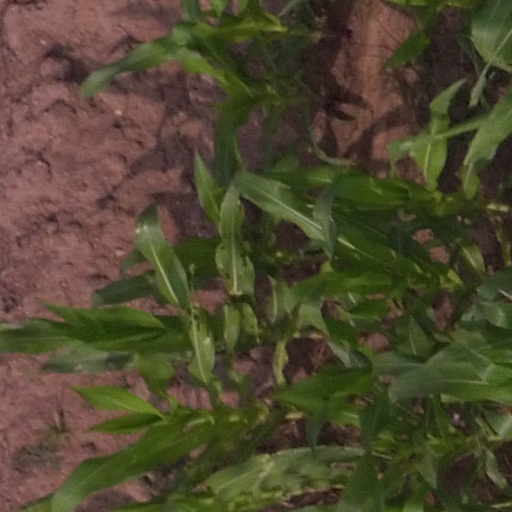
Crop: maize; corn